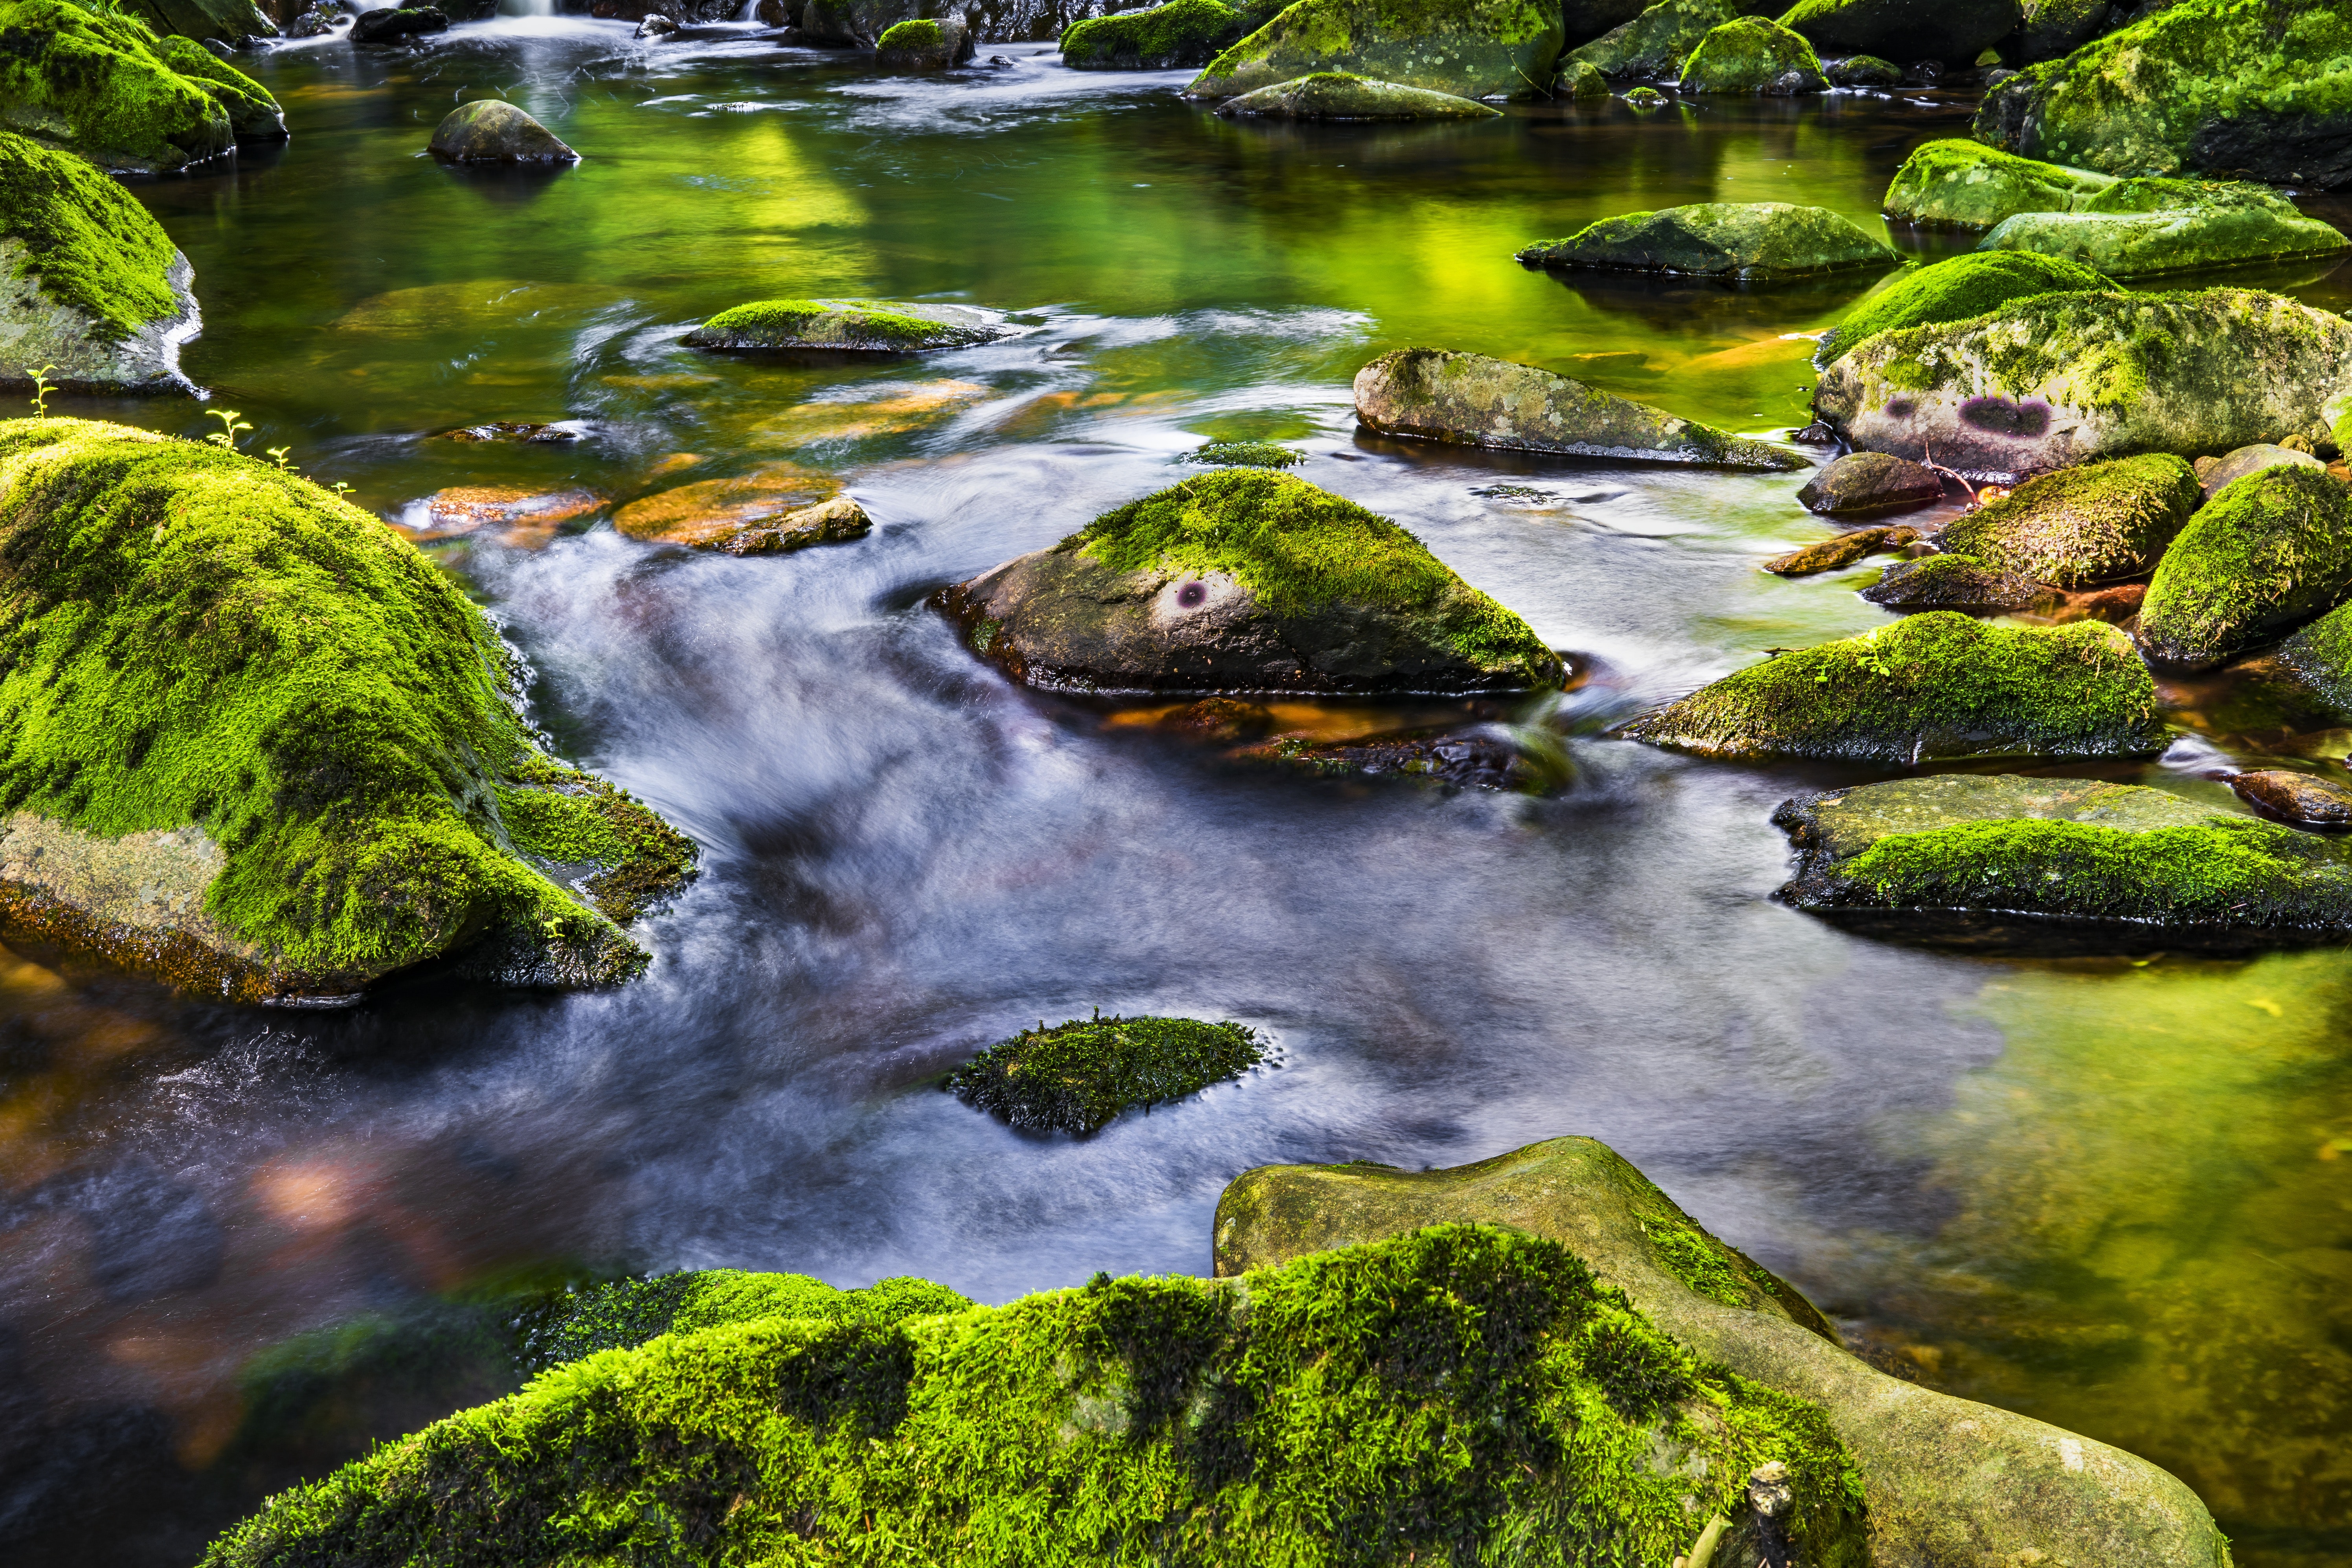
body of water, nature, water resources, natural landscape, stream, water, watercourse, green, river, vegetation, mountain river, creek, rock, reflection, wilderness, nature reserve, tree, riparian zone, fluvial landforms of streams, algae, green algae, stream bed, plant, leaf, non vascular land plant, spring, landscape, moss, tributary, rapid, waterfall, riparian forest, forest, arroyo, bank, national park, state park, rainforest, vascular plant, water feature